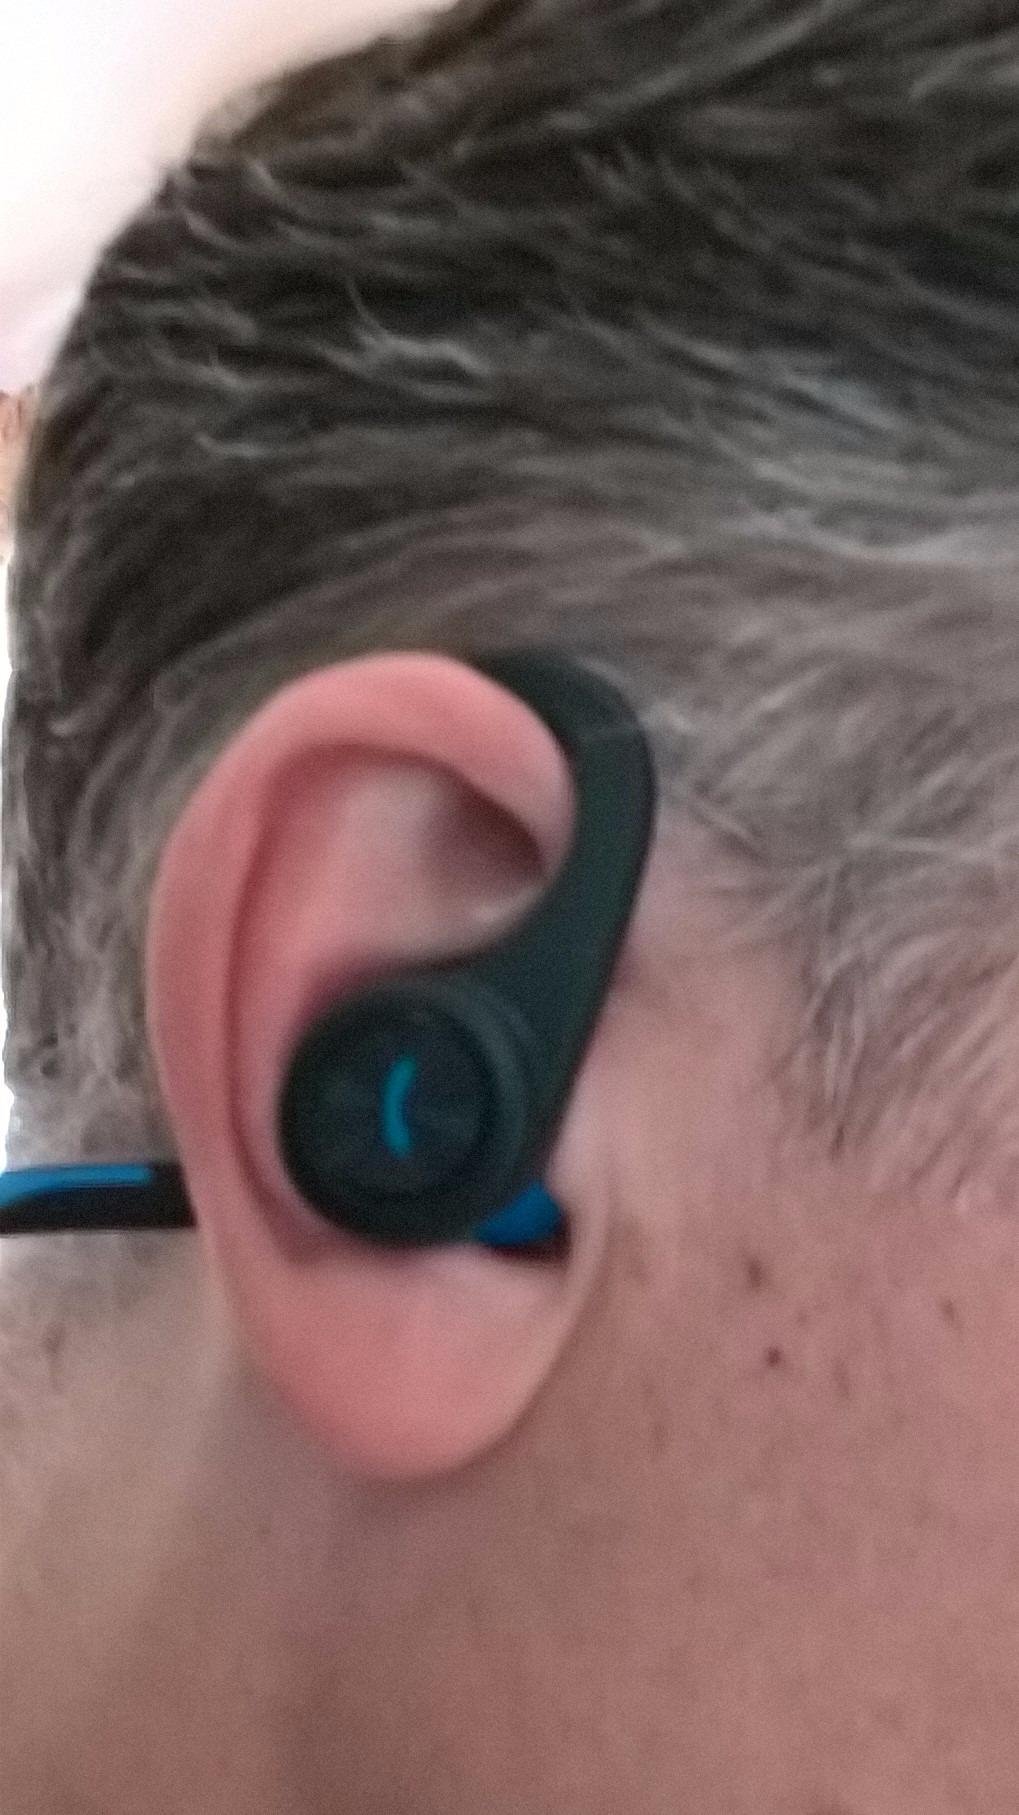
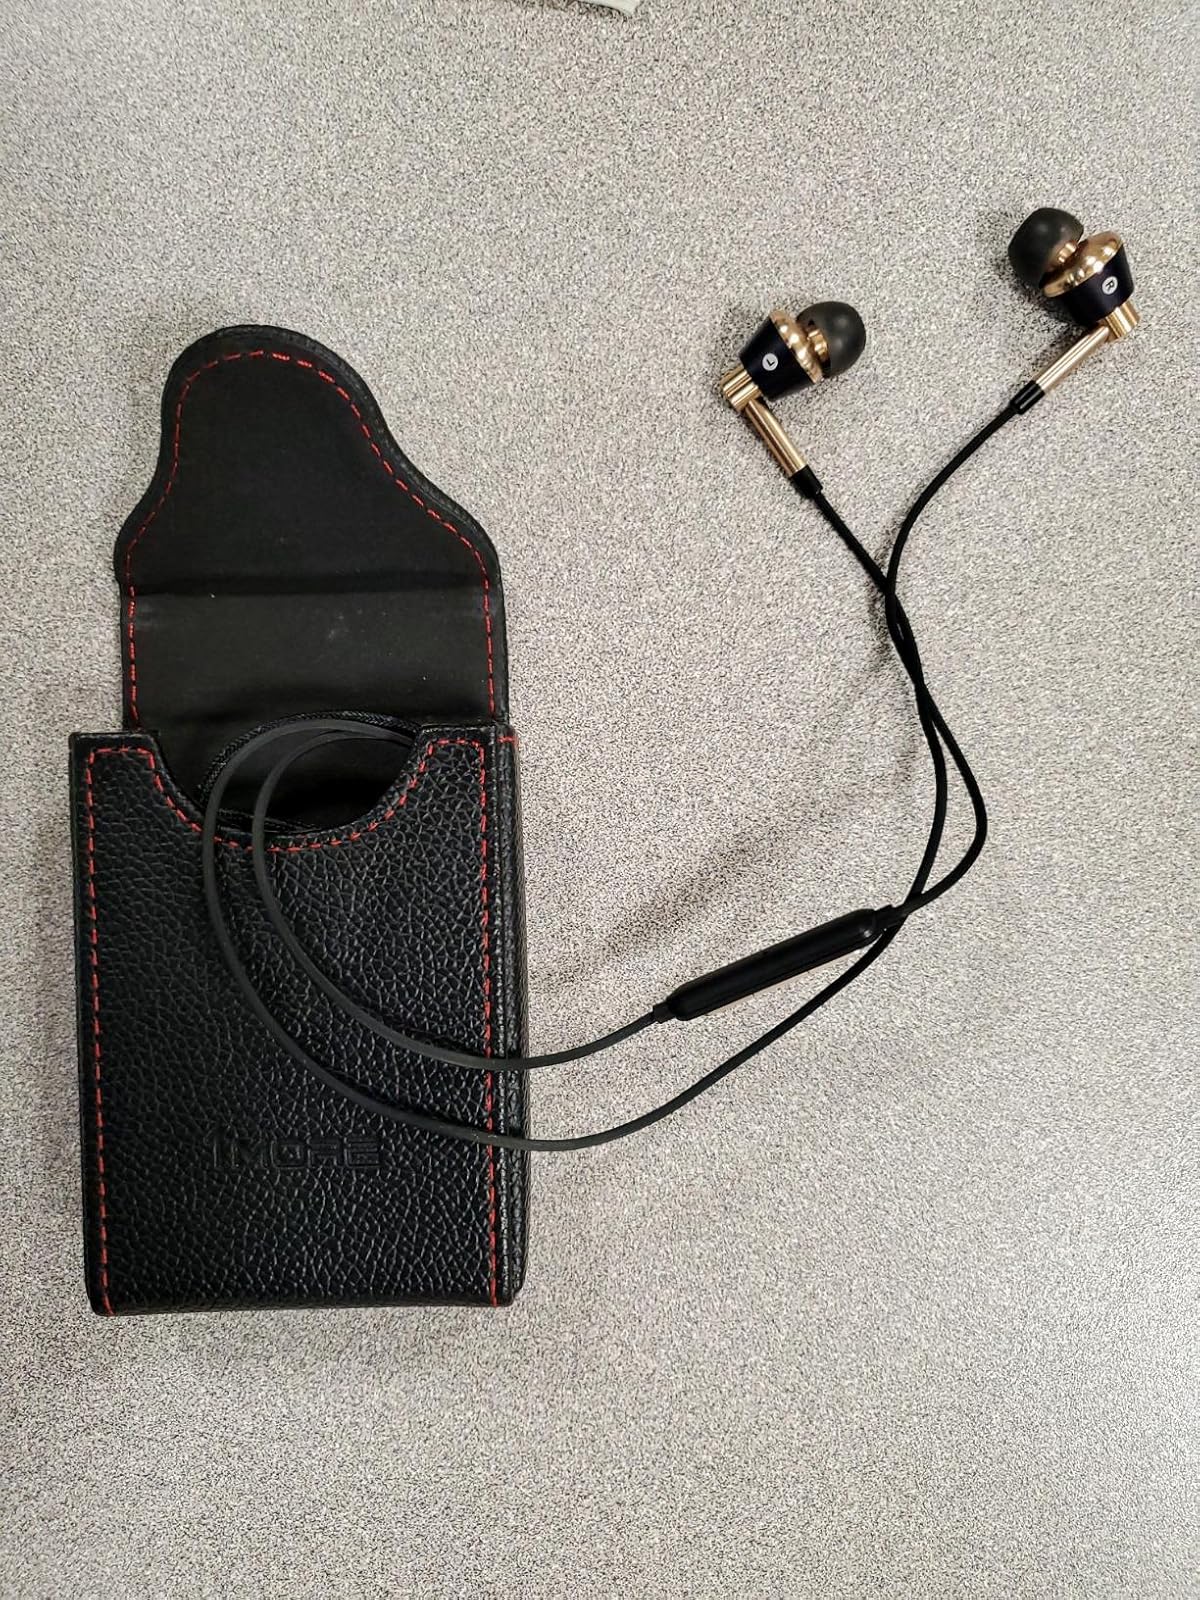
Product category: headphones
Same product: no